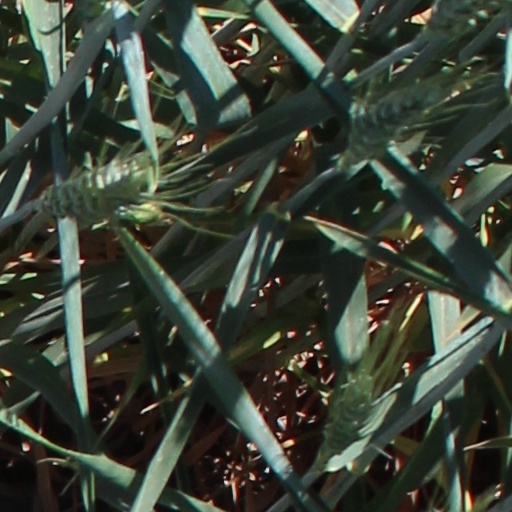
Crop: wheat